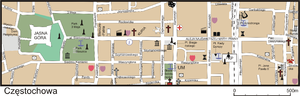
Częstochowa est une ville du sud de la Pologne, située dans la voïvodie de Silésie dont elle est la deuxième plus grande ville. C'est une ville qui a le statut de powiat et elle est le chef-lieu du powiat de Częstochowa, dont le territoire lui est extérieur.